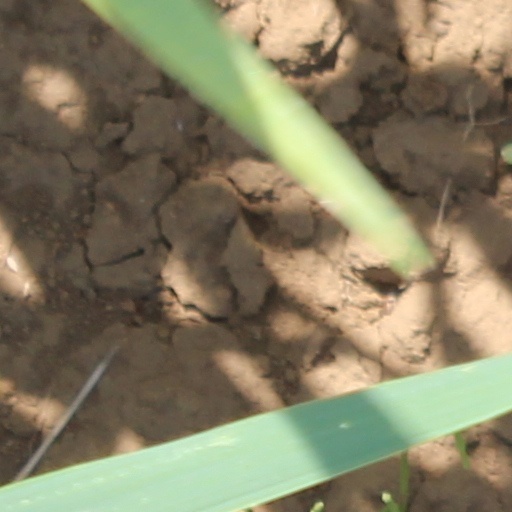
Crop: wheat